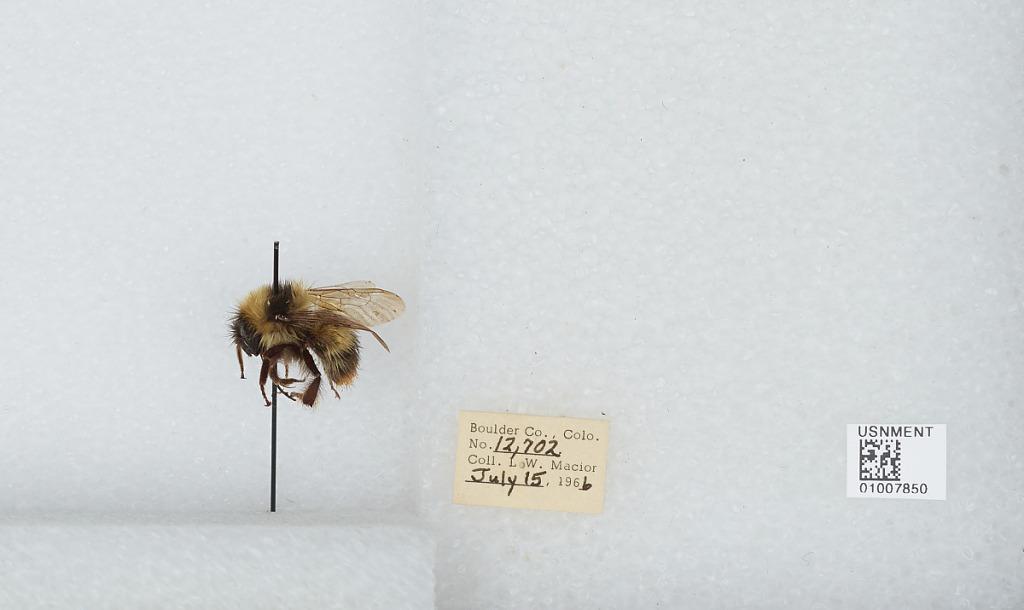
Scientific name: Bombus (Alpinobombus) balteatus Dahlbom
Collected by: L. Macior
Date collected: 1966-7-15
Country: United States
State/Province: Colorado
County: Boulder
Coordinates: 40.0275, -105.252